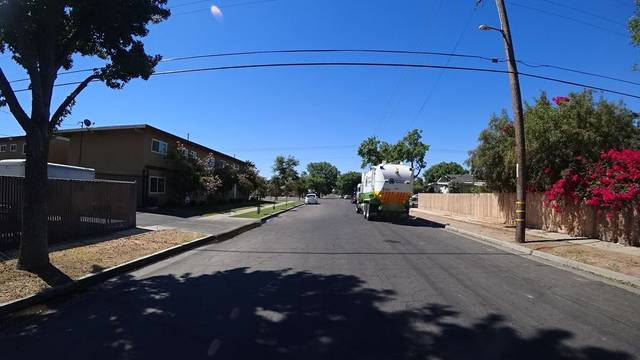
Region: Colombia
Coordinates: 36.78, -119.822